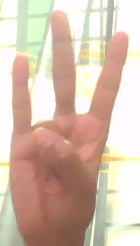
ASL sign: 7